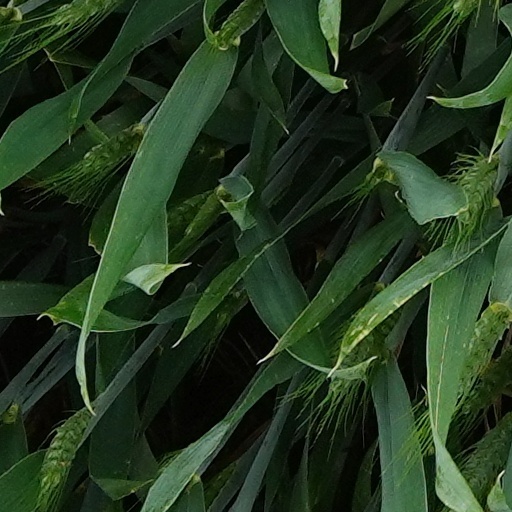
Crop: wheat